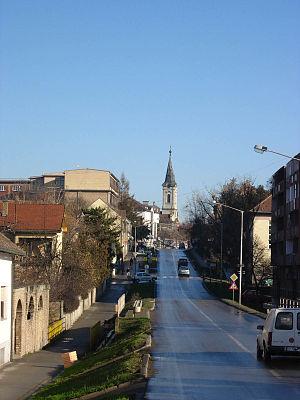
Les villes de Serbie sont définies par l'Institut de statistiques de la République de Serbie, qui répartit les localités en « localités urbaines »
Inđija est une ville et une municipalité de Serbie situées dans la province autonome de Voïvodine. Elles font partie du district de Syrmie. Au recensement de 2011, la ville comptait 26 025 habitants et la municipalité dont elle est le centre 47 433.